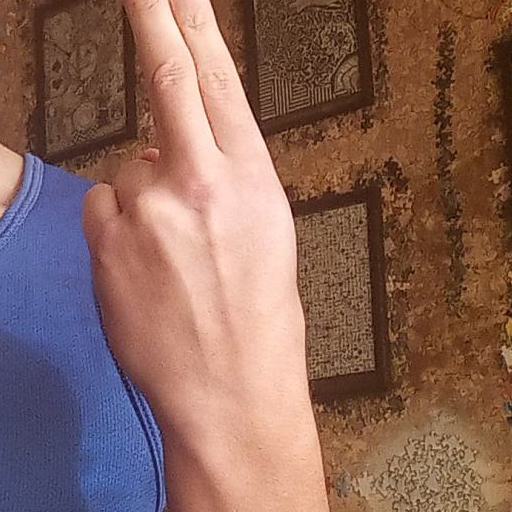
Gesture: two_up_inverted